Not Without Love

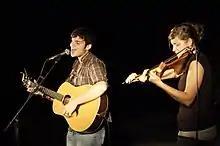
Jimmy Needham and his wife Kelly perform the song "Unfailing Love" in August 2008.

In promotion of the album, "Not Without Love"'s first single, "A Breath or Two", was released to radios in mid-2008. The album was subsequently released on August 19, 2008 in the U.S. under the Inpop label. It debuted at number 8 on both the Christian AC Soundscan and Overall Christian Digital charts. Later in the year, Needham guested on Christian rock band BarlowGirl's Million Voices Tour along with Brooke Barrettsmith; the tour began on September 12 in Houston, Texas, and ran until mid-November 2008. "A Breath or Two" also garnered success, reaching #13 on "R&R"'s Christian CHR radio chart by the week of September 4, and reached a peak of at least #11 through early 2009. The album's second single, "Forgiven and Loved", was released early in the year near the same time.